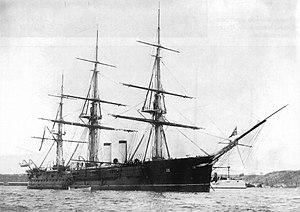
Clair de lune sur le Dniepr est un tableau paysager du peintre russe Arkhip Kouïndji, réalisé en 1880. Il est conservé au Musée russe à Saint-Pétersbourg. Ses dimensions sont de 105 × 146 cm. Le tableau représente le fleuve Dniepr par une nuit de pleine lune en été. La section éclairée du fleuve de couleur verte reflète le clair de lune. Le Dniepr traverse une plaine qui à l'horizon se confond avec le ciel sombre recouverts de quelques nuages légers. Cette toile est considérée comme la plus célèbre parmi les réalisations créatives de Kouïndji.
La classe Amiral général est la première classe de croiseur cuirassé construite dès les années 1870, par la Marine impériale russe. En raison de leur faible vitesse, et malgré leur double propulsion, ils furent vite obsolètes.
Le Duc d'Édimbourg est un croiseur cuirassé construit pour la Marine impériale russe. Il fut le second d'une série de deux navires de la classe Amiral général.